History of Jessore

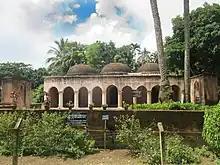
The Sheikhpur Jame Mosque dates back to the Mughal period

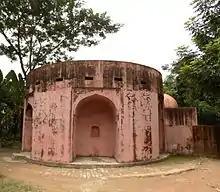
The Mughal governor of Jessore's bathing-house in his palace in Mirzanagar

The Mughal invasions and conquests in Bengal started during the reigns of Emperors Humayun and Akbar. The Battle of Rajmahal in 1576 led to the execution of Daud Khan Karrani, ending the Karrani sultanate. Jessore later came to be ruled by an independent chieftain known as Pratapaditya, though the region was conquered by the Mughal Army earlier than other parts of Bengal. Under the Mughals, northern Jessore was administered under the Mahmudabad "sarkar" whilst southern Jessore was made a part of the Khalifatabad "sarkar". In 1589, a group of Mughal soldiers based in Ghoraghat rebelliously captured Jessore. As a response, Man Singh I, the Subahdar of Bengal, dispatched an army led by his son, Jagat Singh, to defeat the rebels and reclaim Jessore as a territory of Mughal Bengal. Raja Sitaram Ray named the town of Mahmudpur in honour of Sufi Mahmud Shah of Magura. Shah Sultan Ahmad arrived to Jessore as a member of Man Singh's army and became established in the region as a prominent Sufi. Raja Shukdev of Chanchra arranged for Ahmad's tax-free land grant in Singhra (now in Jessore town). Shah Abdul Karim's "Ershad-i-Khaleqia" work is the oldest book on Sufism written in the region.